London Film Location Guide

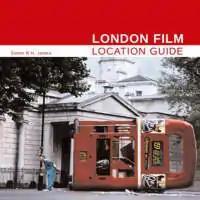

London Film Location Guide is a book written by Simon R. H. James in October 2007 covering the locations of films shot in London and first published by Batsford, an imprint of Anova Books.